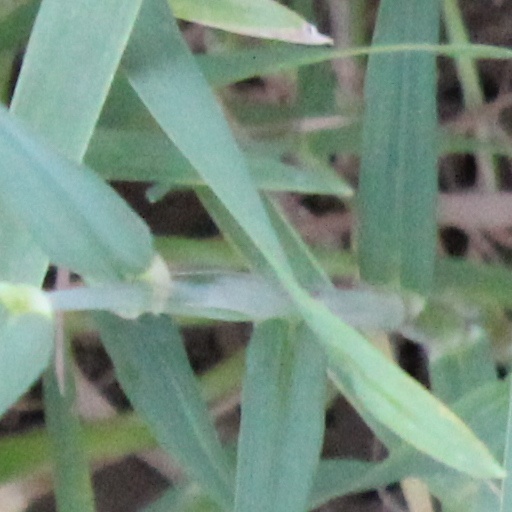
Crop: wheat